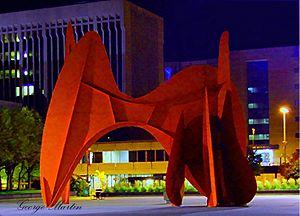
La Grande Vitesse est une sculpture en acier de couleur rouge située à Grand Rapids dans le Michigan. Elle est l'œuvre d'Alexander Calder.